Guard mounting

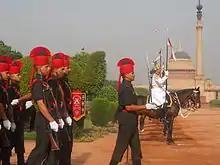
The President's Bodyguard during a changing of the guard ceremony at Rashtrapati Bhavan, the official residence of the President of India

The Honour Guard of the Hungarian Defence Forces, the 32nd Budapest Guard and Ceremonial Regiment has provided sentries for the Sándor Palace in Budapest since the disestablishment of the Hungarian People's Republic in 1989. This is done at the gates of the palace, due to its status as the official residence of the President of Hungary. The ceremony was initiated in 2003 when President Ferenc Mádl moved into the palace. The sentries come at noon in a team of six, although only two of them will actually take up the guard. A drummer and officer are also present. Another guard changing ceremony is held inside the Domed Hall of the Hungarian Parliament Building on Kossuth Square, where guards protect the Holy Crown of Hungary. At both ceremonies, an exhibition drill is performed during the mounting of the guard at noon, with the latter having musical accompaniment.